Jarno Trulli

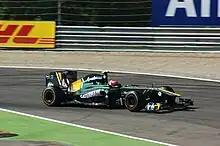
Trulli in the 2011 Italian Grand Prix

Trulli continued to drive for Lotus in , with Lotus Racing being renamed Team Lotus. He again partnered Heikki Kovalainen.